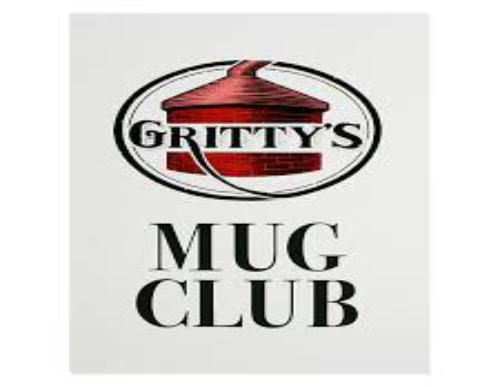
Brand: Gritty McDuff's
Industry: Food